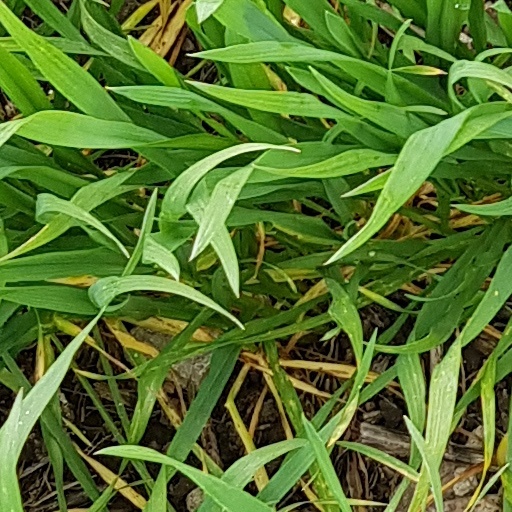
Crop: wheat